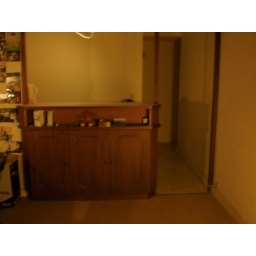
Kitchen side, further in behind the left wall is the kitchen and fridge/freezer